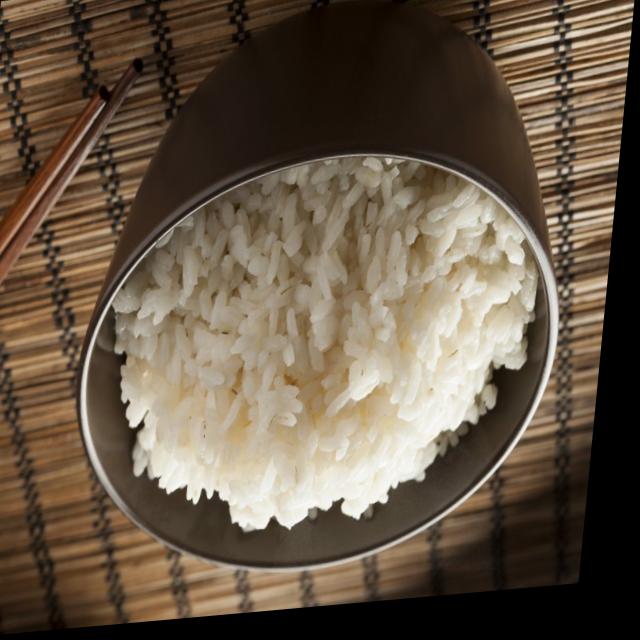
Dish: white_rice